4-6-2

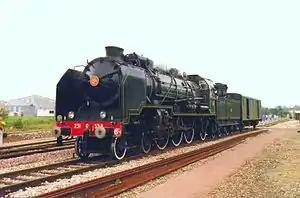
"L'État" 231 G Ouest no. 558, preserved by the "Pacific Vapeur Club"

The "Nord" built 139 Pacific locomotives from 1912, including the various so-called "Superpacific" types of 1923 to 1931. The company also ordered Chapelon type rebuilds from the "Paris à Orléans" in 1934, and new-built locomotives between 1936 and 1938.